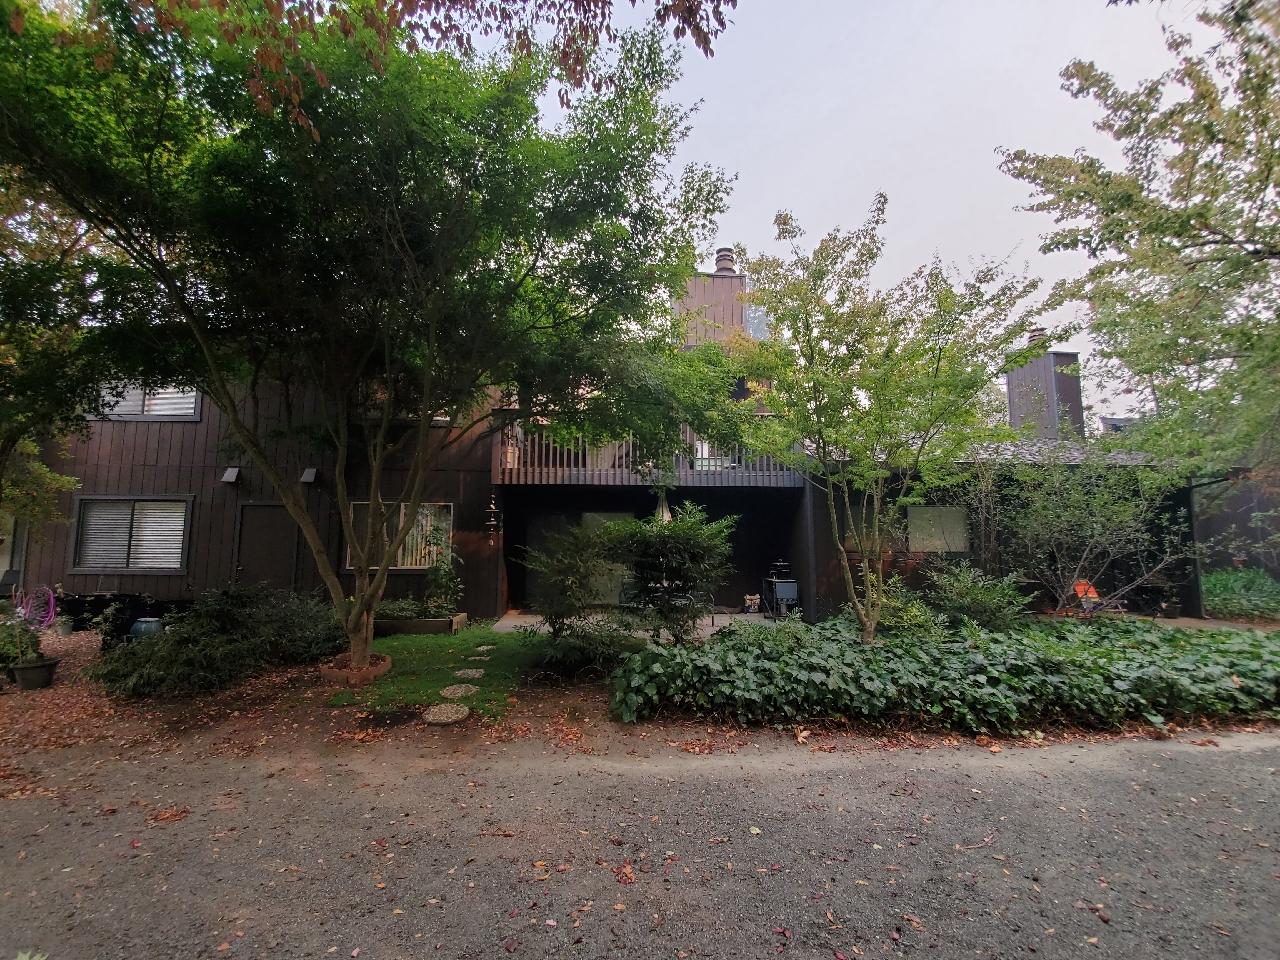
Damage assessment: no_damage